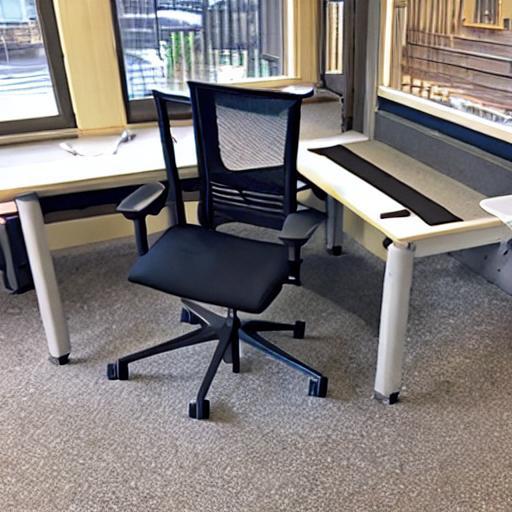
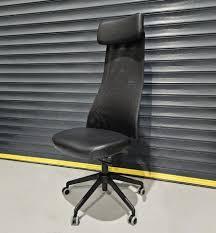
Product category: items_chair
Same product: no